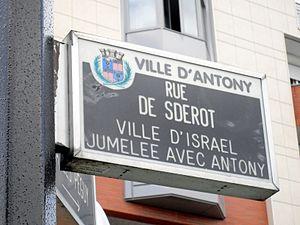
Antony (Hauts-de-Seine, France) - plaque de la rue de Sdérot (ville d'Israël jumelée avec Antony) où se trouve la synagogue. Les plaques de rue d'Antony sont éclairées la nuit.
Sdérot, ville du sud d’Israël, est une enclave dans le Conseil Régional Sha'ar HaNegev.
Antony est une commune française, sous-préfecture du département des Hauts-de-Seine, située dans la métropole du Grand Paris en région Île-de-France. Jusqu'en 1968, Antony faisait partie du département de la Seine.